Eadith Walker

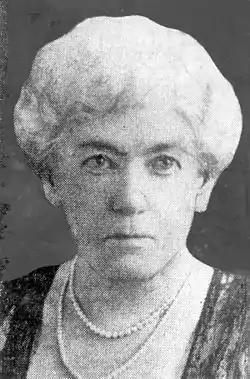
Eadith Walker

She was appointed Commander of the Order of the British Empire in 1917 and Dame Commander of the Order of the British Empire on 4 June 1928 for philanthropic and charitable services.